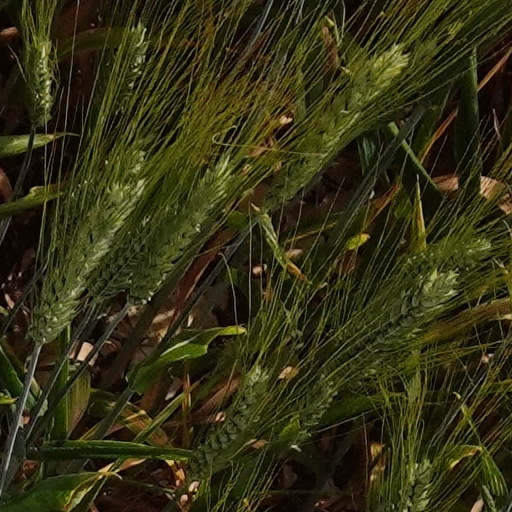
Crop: wheat